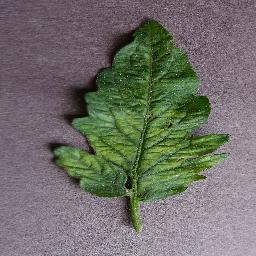
Label: Tomato___Tomato_mosaic_virus